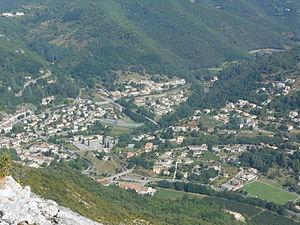
Vue sur Sumène, du Ranc de Banes.
Sumène est une commune française située dans le département du Gard, en région Occitanie.